Iain Duncan Smith

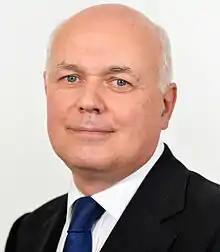
Duncan Smith in 2015

The same week as Michael Howard succeeded him, Duncan Smith's novel "The Devil's Tune" was released to negative critical reception. In November 2003, he was appointed by Howard to the Conservative Party's advisory council, along with John Major, William Hague and Kenneth Clarke.